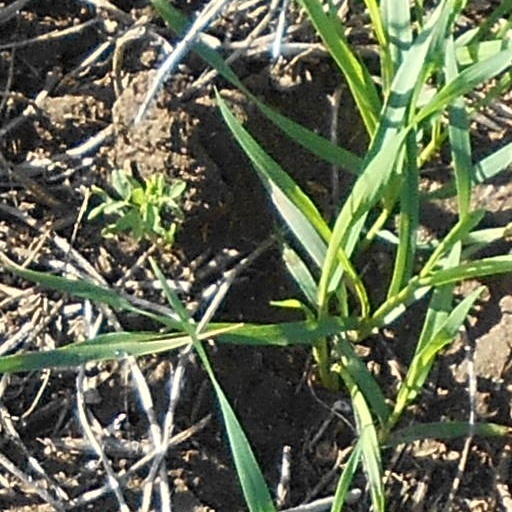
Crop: wheat